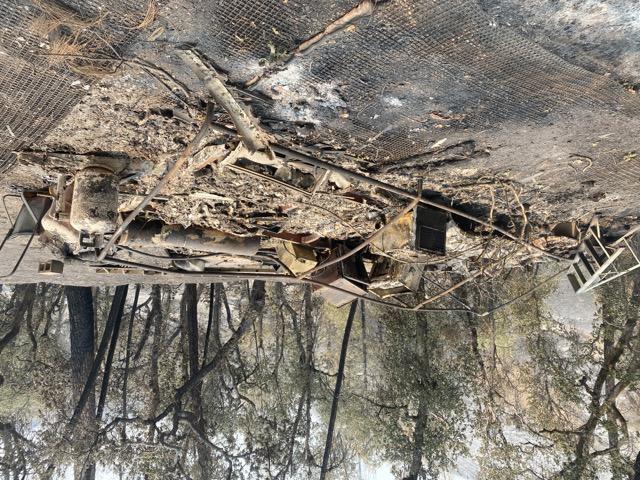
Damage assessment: destroyed